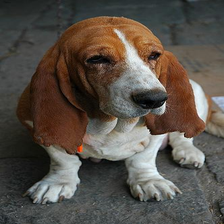
Species: dog
Breed: basset hound